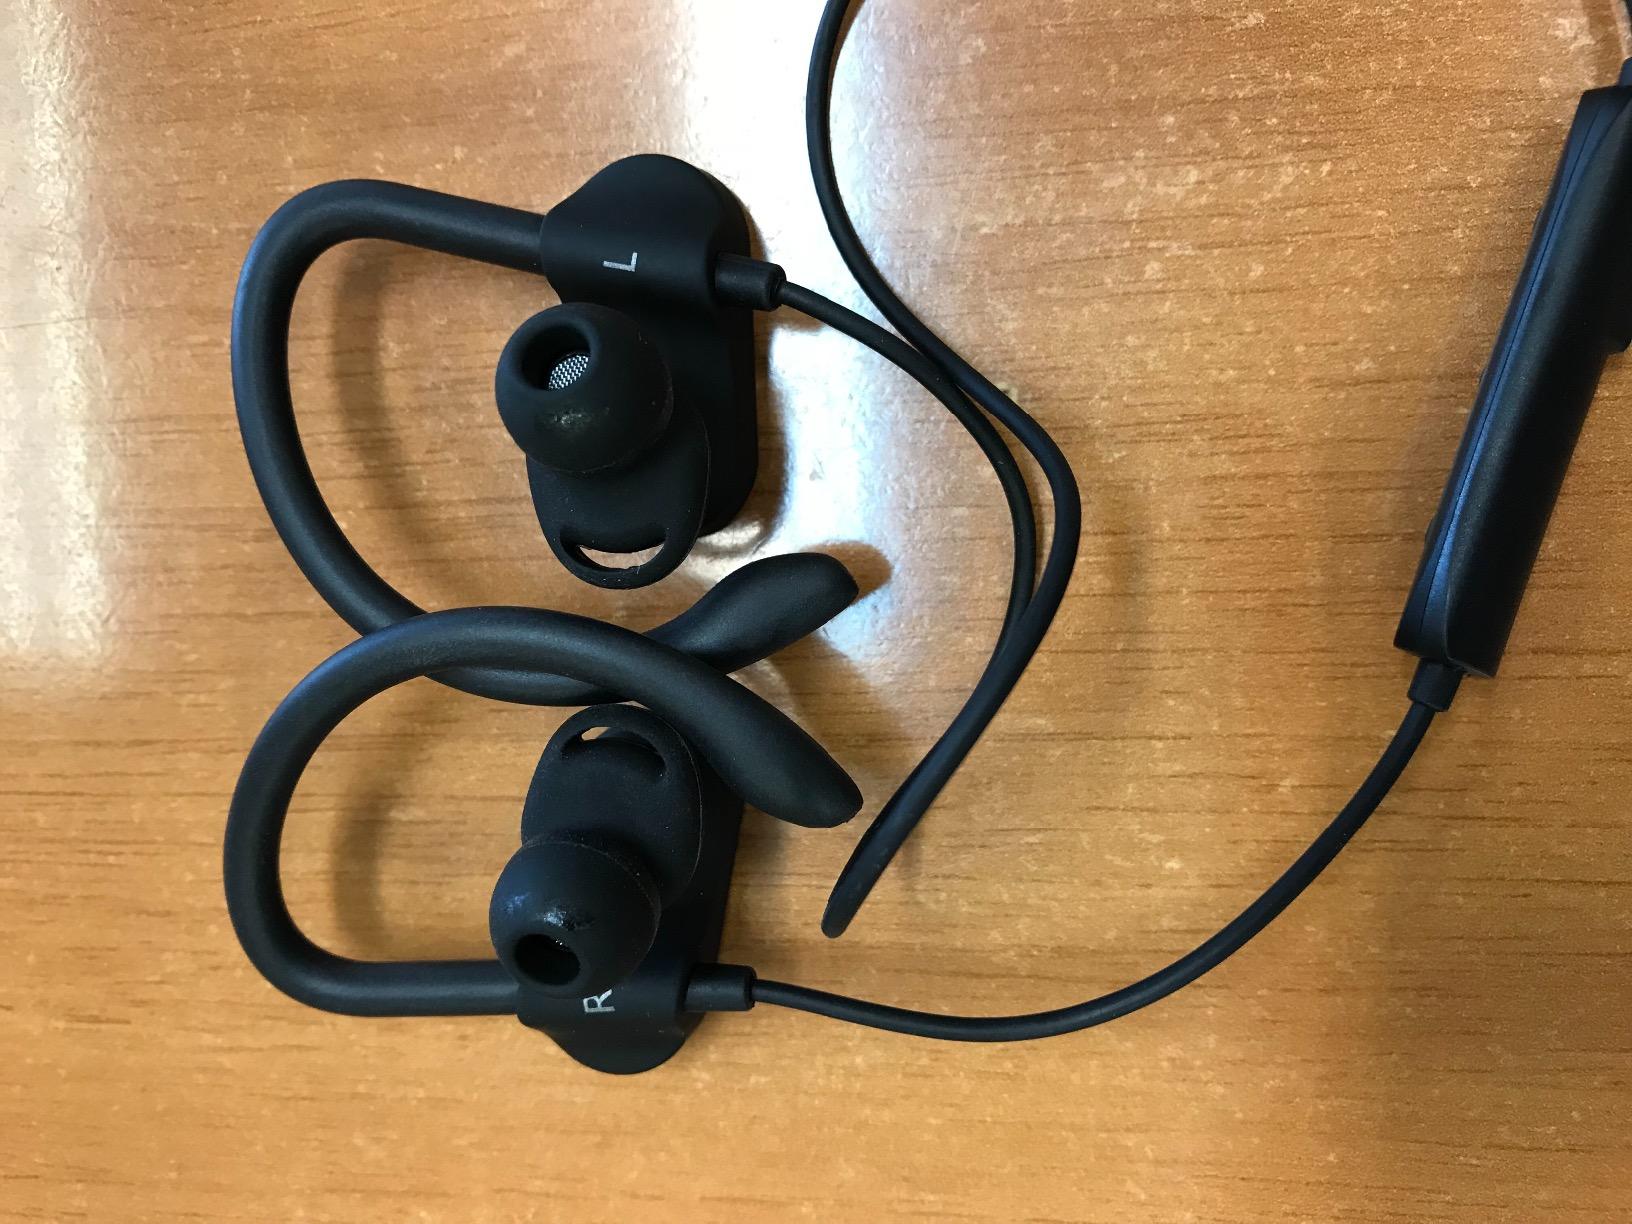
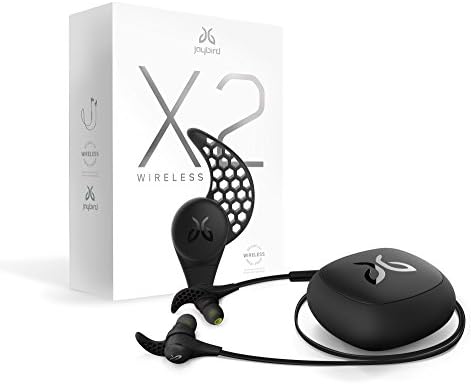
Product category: headphones
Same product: no